Phantom in the Twilight

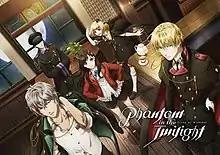
Promotional art for the series.

Phantom in the Twilight is a Japanese and Chinese anime television series produced by the game developer Happy Elements and animated by the studio Liden Films. The series aired from July 10 to September 25, 2018. A manga adaptation was launched in March 2018.